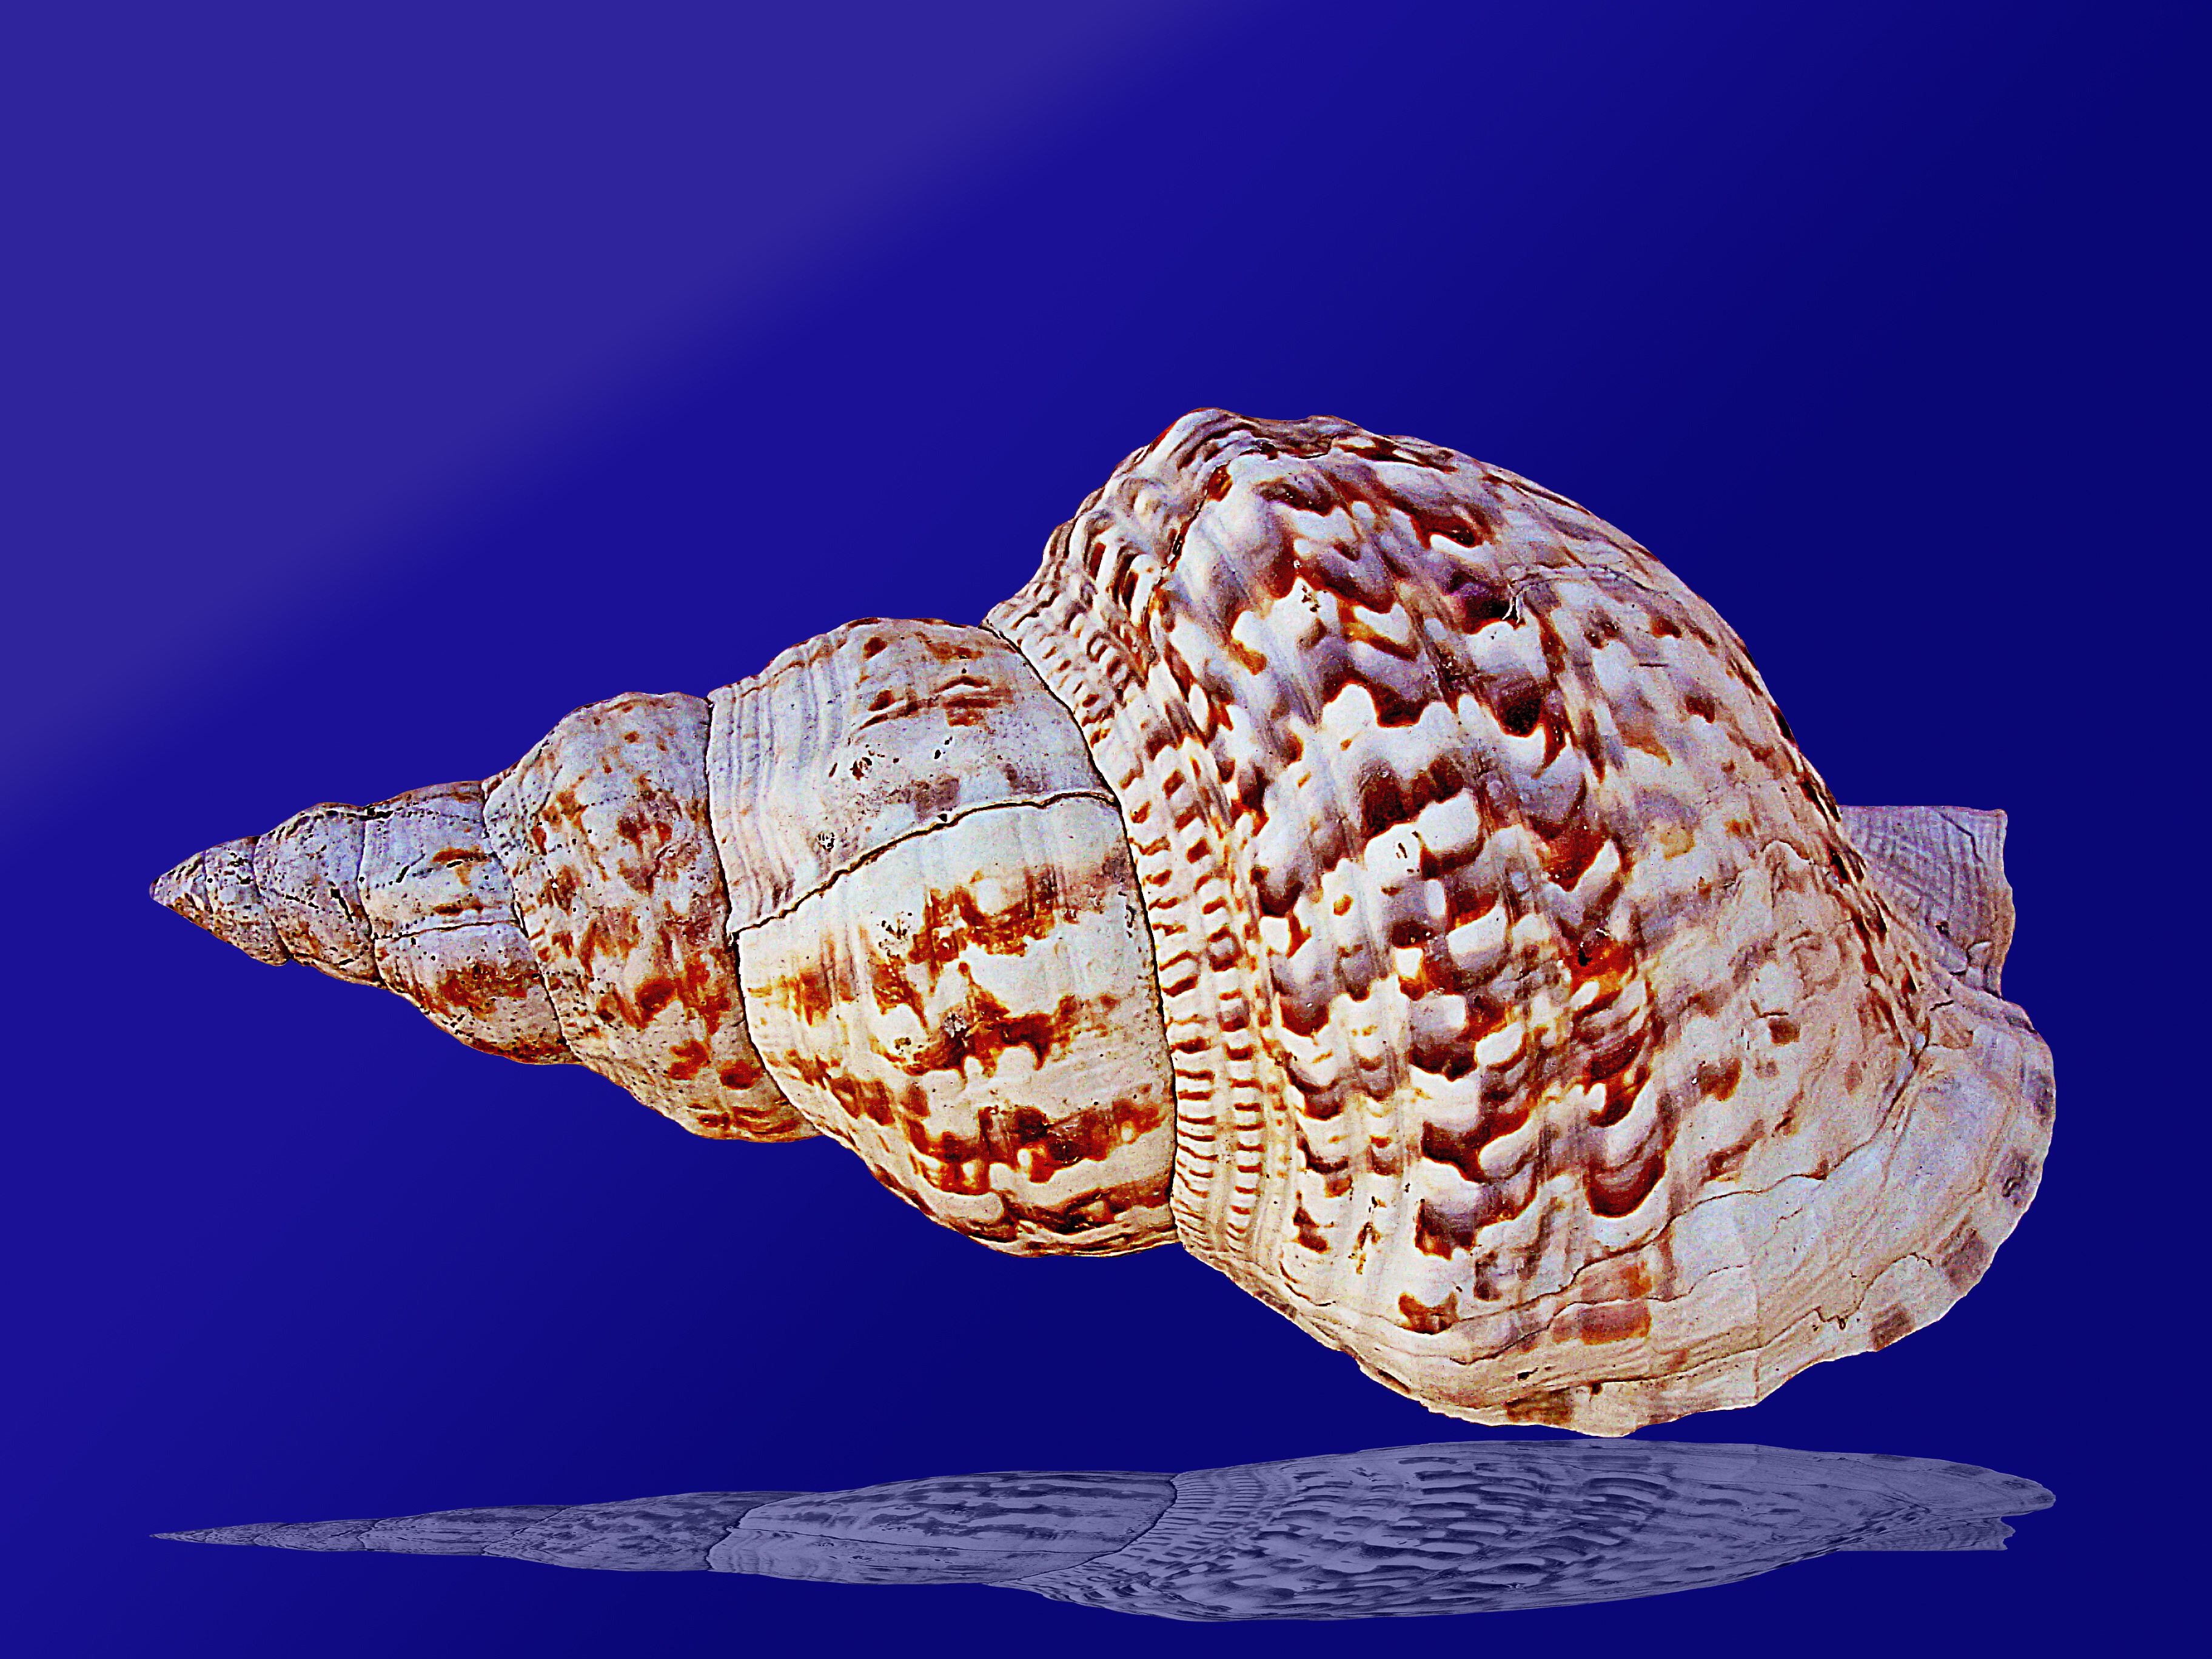
biology, marina, coral, invertebrate, seashell, conch, cockle, molluscs, organism, sea snail, marine biology, charonia lampas